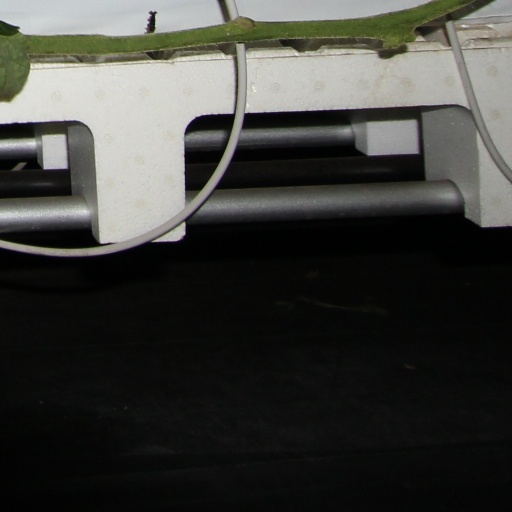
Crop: tomato